His Holiness: The Secret Papers of Benedict XVI

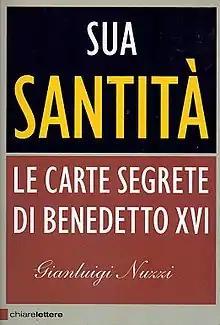

His Holiness: The Secret Papers of Benedict XVI (Italian: "Sua Santità. Le carte segrete di Benedetto XVI") is a book published by the Italian journalist Gianluigi Nuzzi of confidential letters and memos between Pope Benedict XVI and his personal secretary. The letters in the book portray the Vatican as a corrupt hotbed of jealousy, intrigue and underhanded factional fighting.